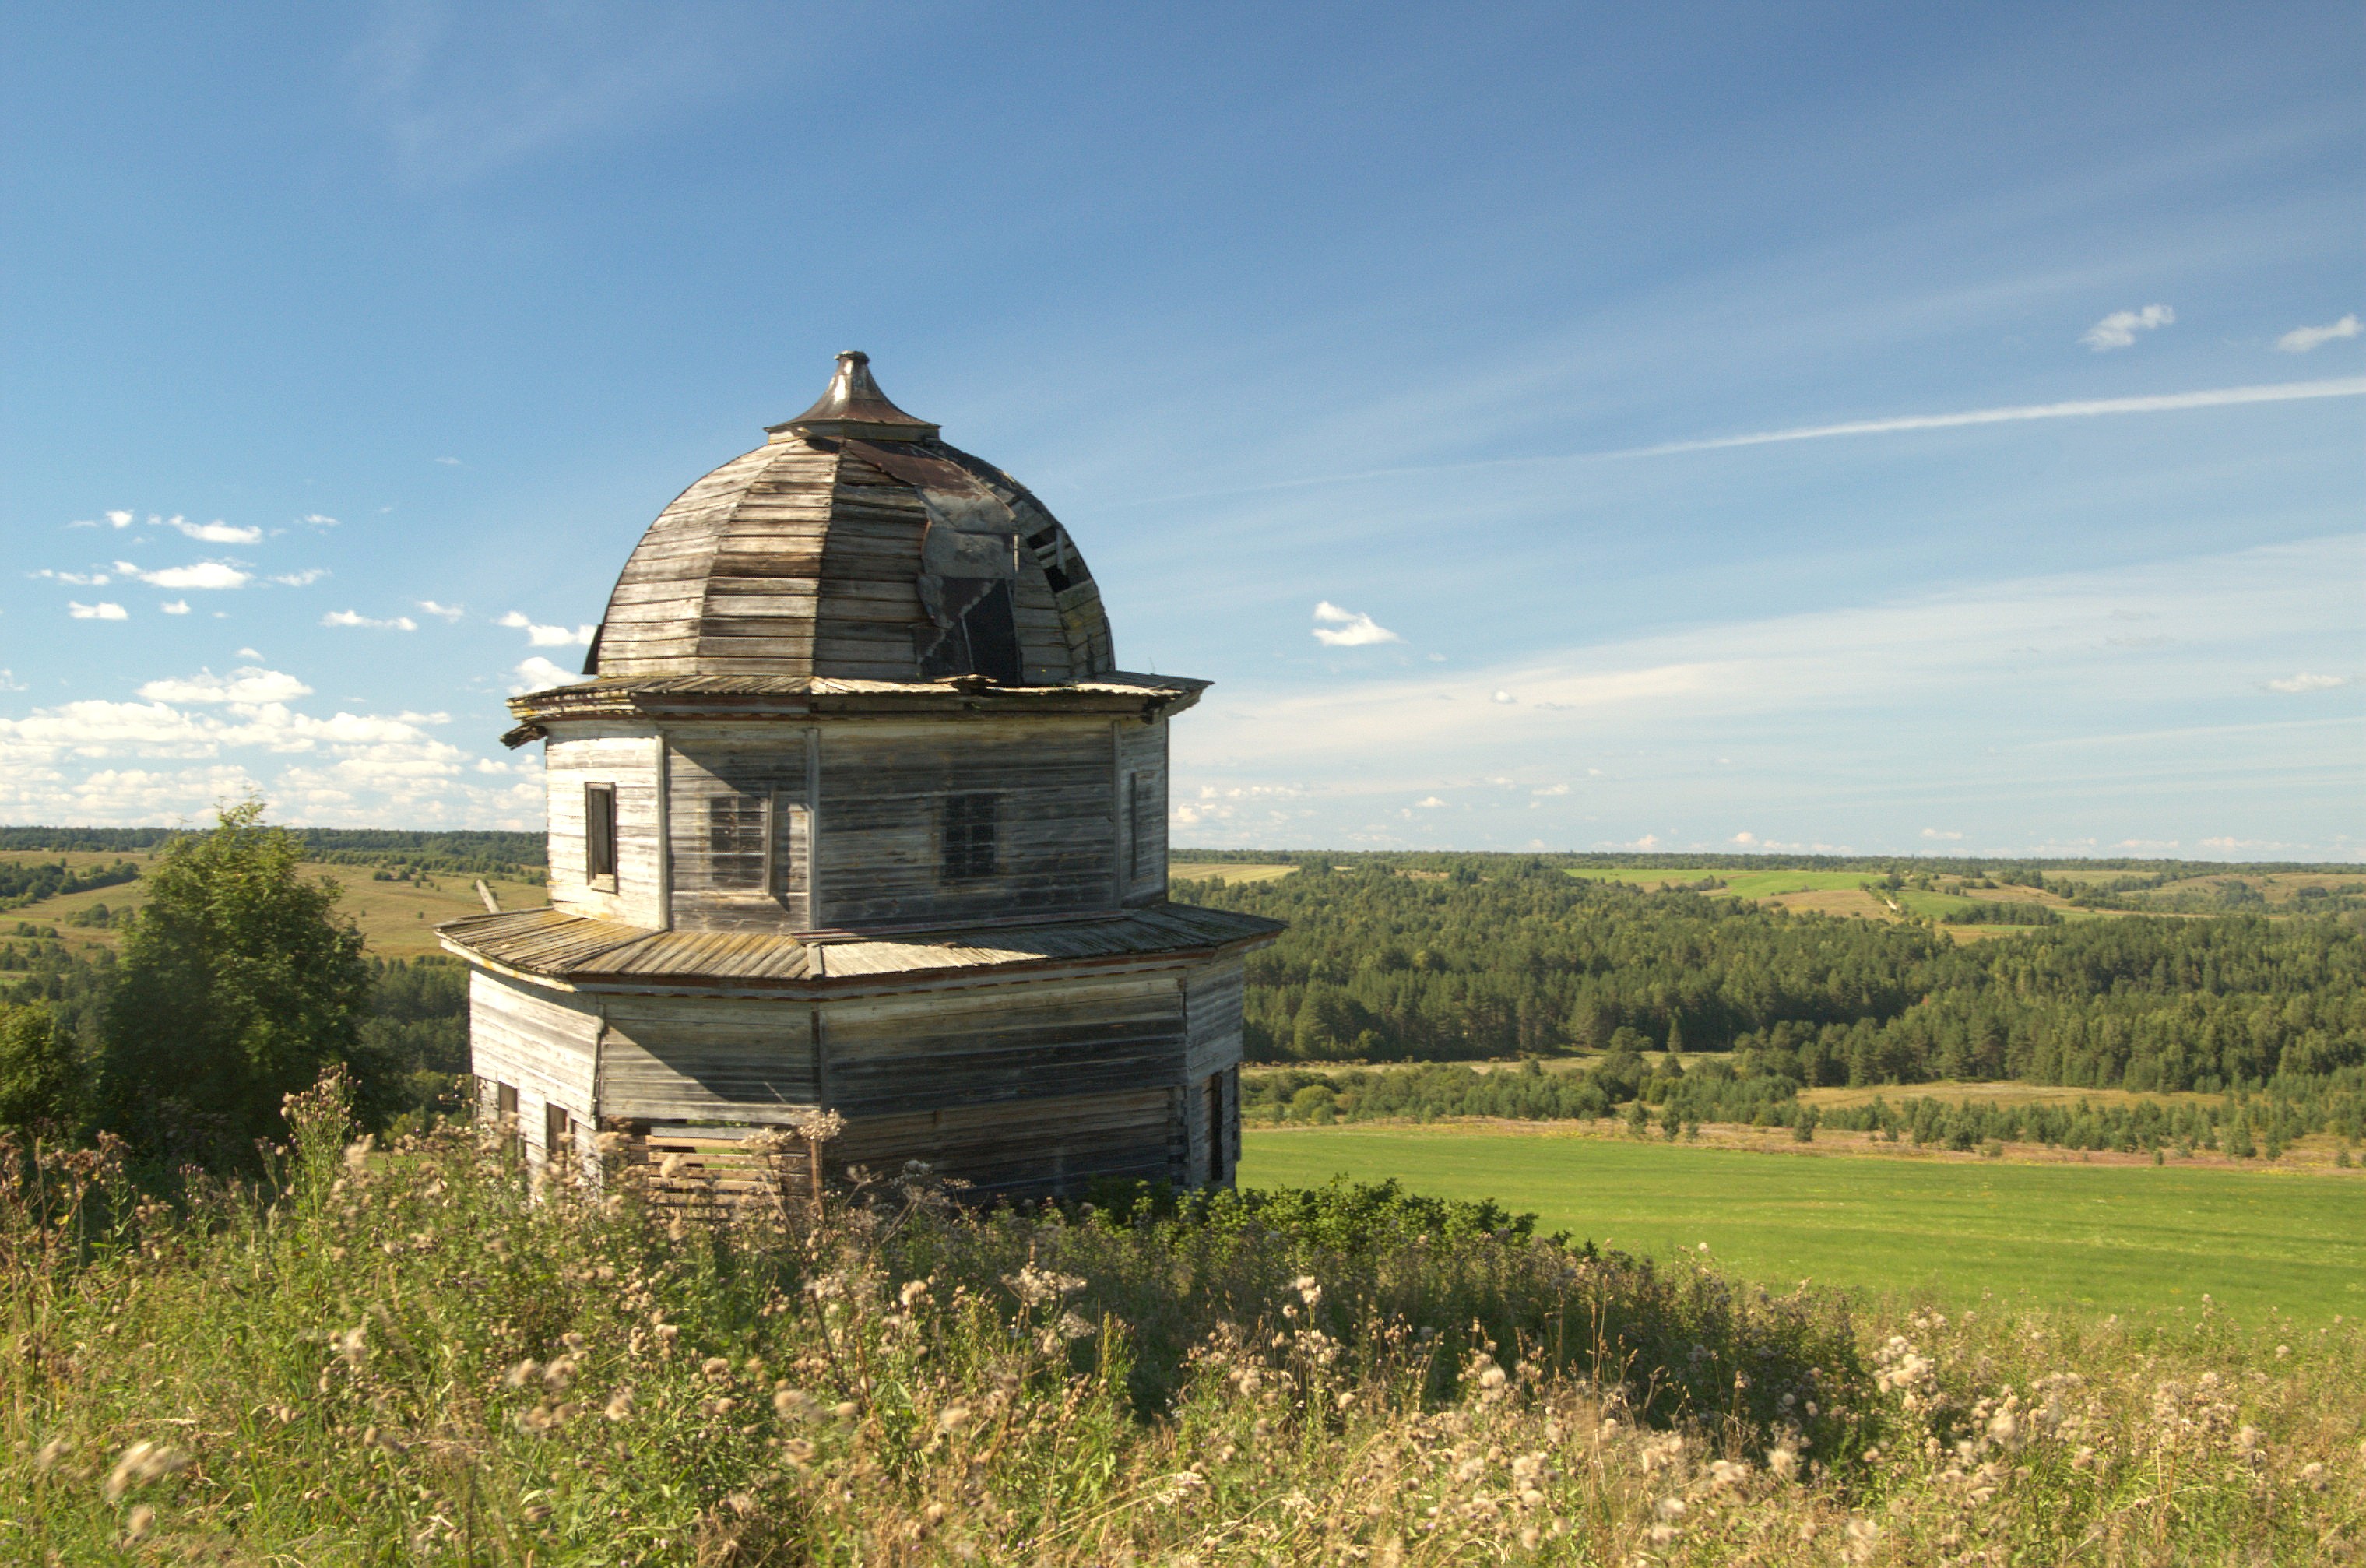
landscape, grass, sky, field, meadow, building, old, summer, tower, church, chapel, flowers, wooden, dome, rural area